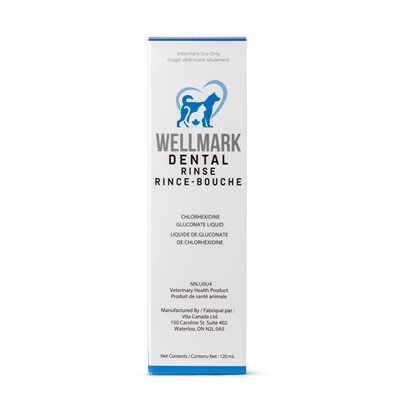
Wellmark Dental Rinse
Wellmark Dental Rinse is an oral solution containing 0.12% Chlorhexidine Gluconate. A dental/periodontal liquid which assists in the daily maintenance of a healthy and pleasant-smelling mouth. Wellmark Dental Rinse is an oral antiseptic rinse which can be used daily for plaque reduction in dogs and cats. How to use the product – Oral Rinse Step 1: Holding the animal’s head steady with one hand, gently insert the applicator inside the corner of the mouth and apply 2-4 mL between the teeth and side of the mouth. Step 2: Massage the mouth over the teeth for 30 seconds to 2 minutes to work Wellmark Dental Rinse over the surface of the teeth. Step 3: Repeat on the opposite side of the mouth so that the gum surfaces are thoroughly wet on both sides of the mouth. Do not rinse. How to use the product – Tooth Brushing Step 1: Place enough Wellmark Dental Rinse in a clean dish or cup to immerse the toothbrush. Step 2: Holding the animal’s head steady with one hand, dip the toothbrush into the solution allowing the excess solution to return to the container, and carefully brush the teeth with a gentle motion. Step 3: Re-wet the brush with Wellmark Dental Rinse as needed. Do not brush for more than 2 minutes. Do not rinse. Apply once daily or according to the recommendations of your veterinarian. Do not rinse after application. For best results, use an applicator such as a soft-bristled toothbrush.
Brand: Wellmark
Category: Animals & Pet Supplies > Pet Supplies > Pet Oral Care Supplies > Oral Rinses